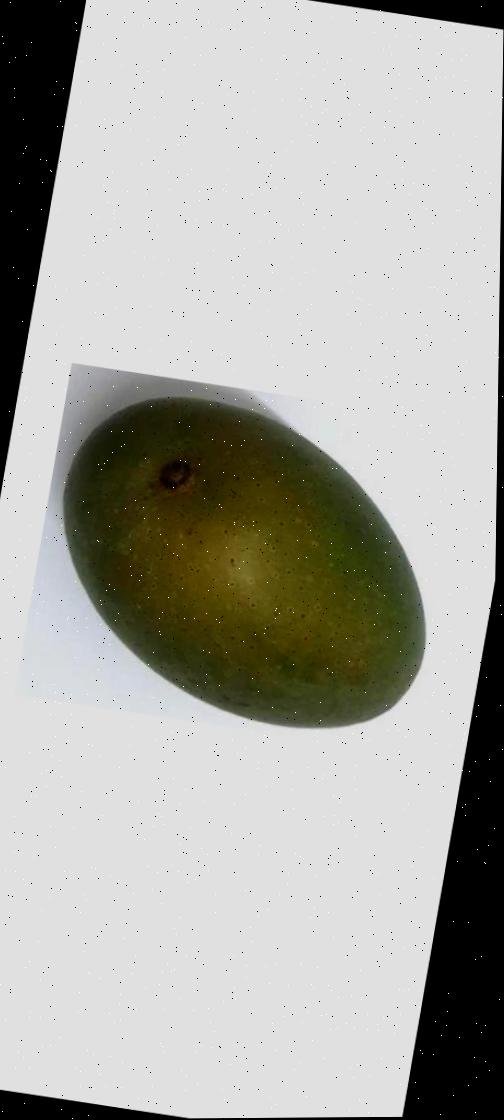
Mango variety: Ashshina Zhinuk